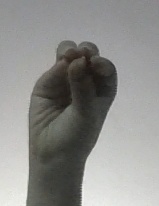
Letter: ha